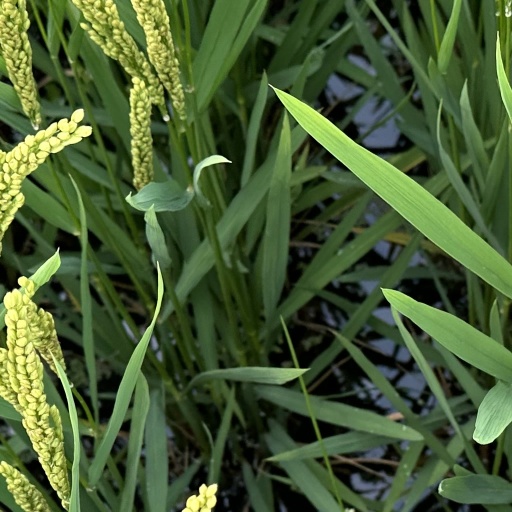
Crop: rice